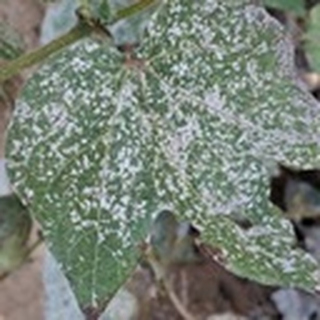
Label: cotton_powdery_mildew